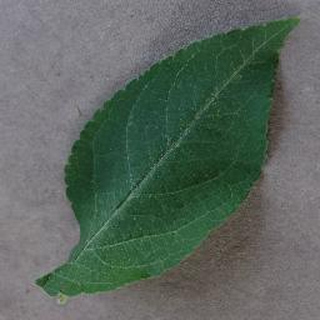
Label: healthy_apple